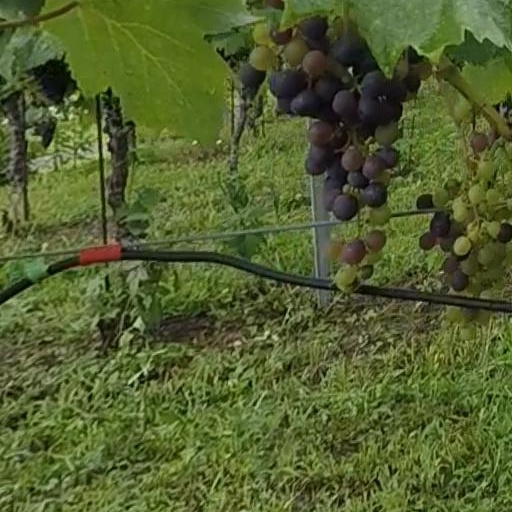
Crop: grape